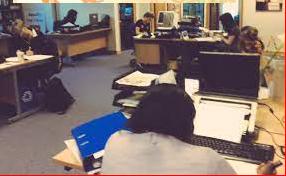
Denominación: 1000